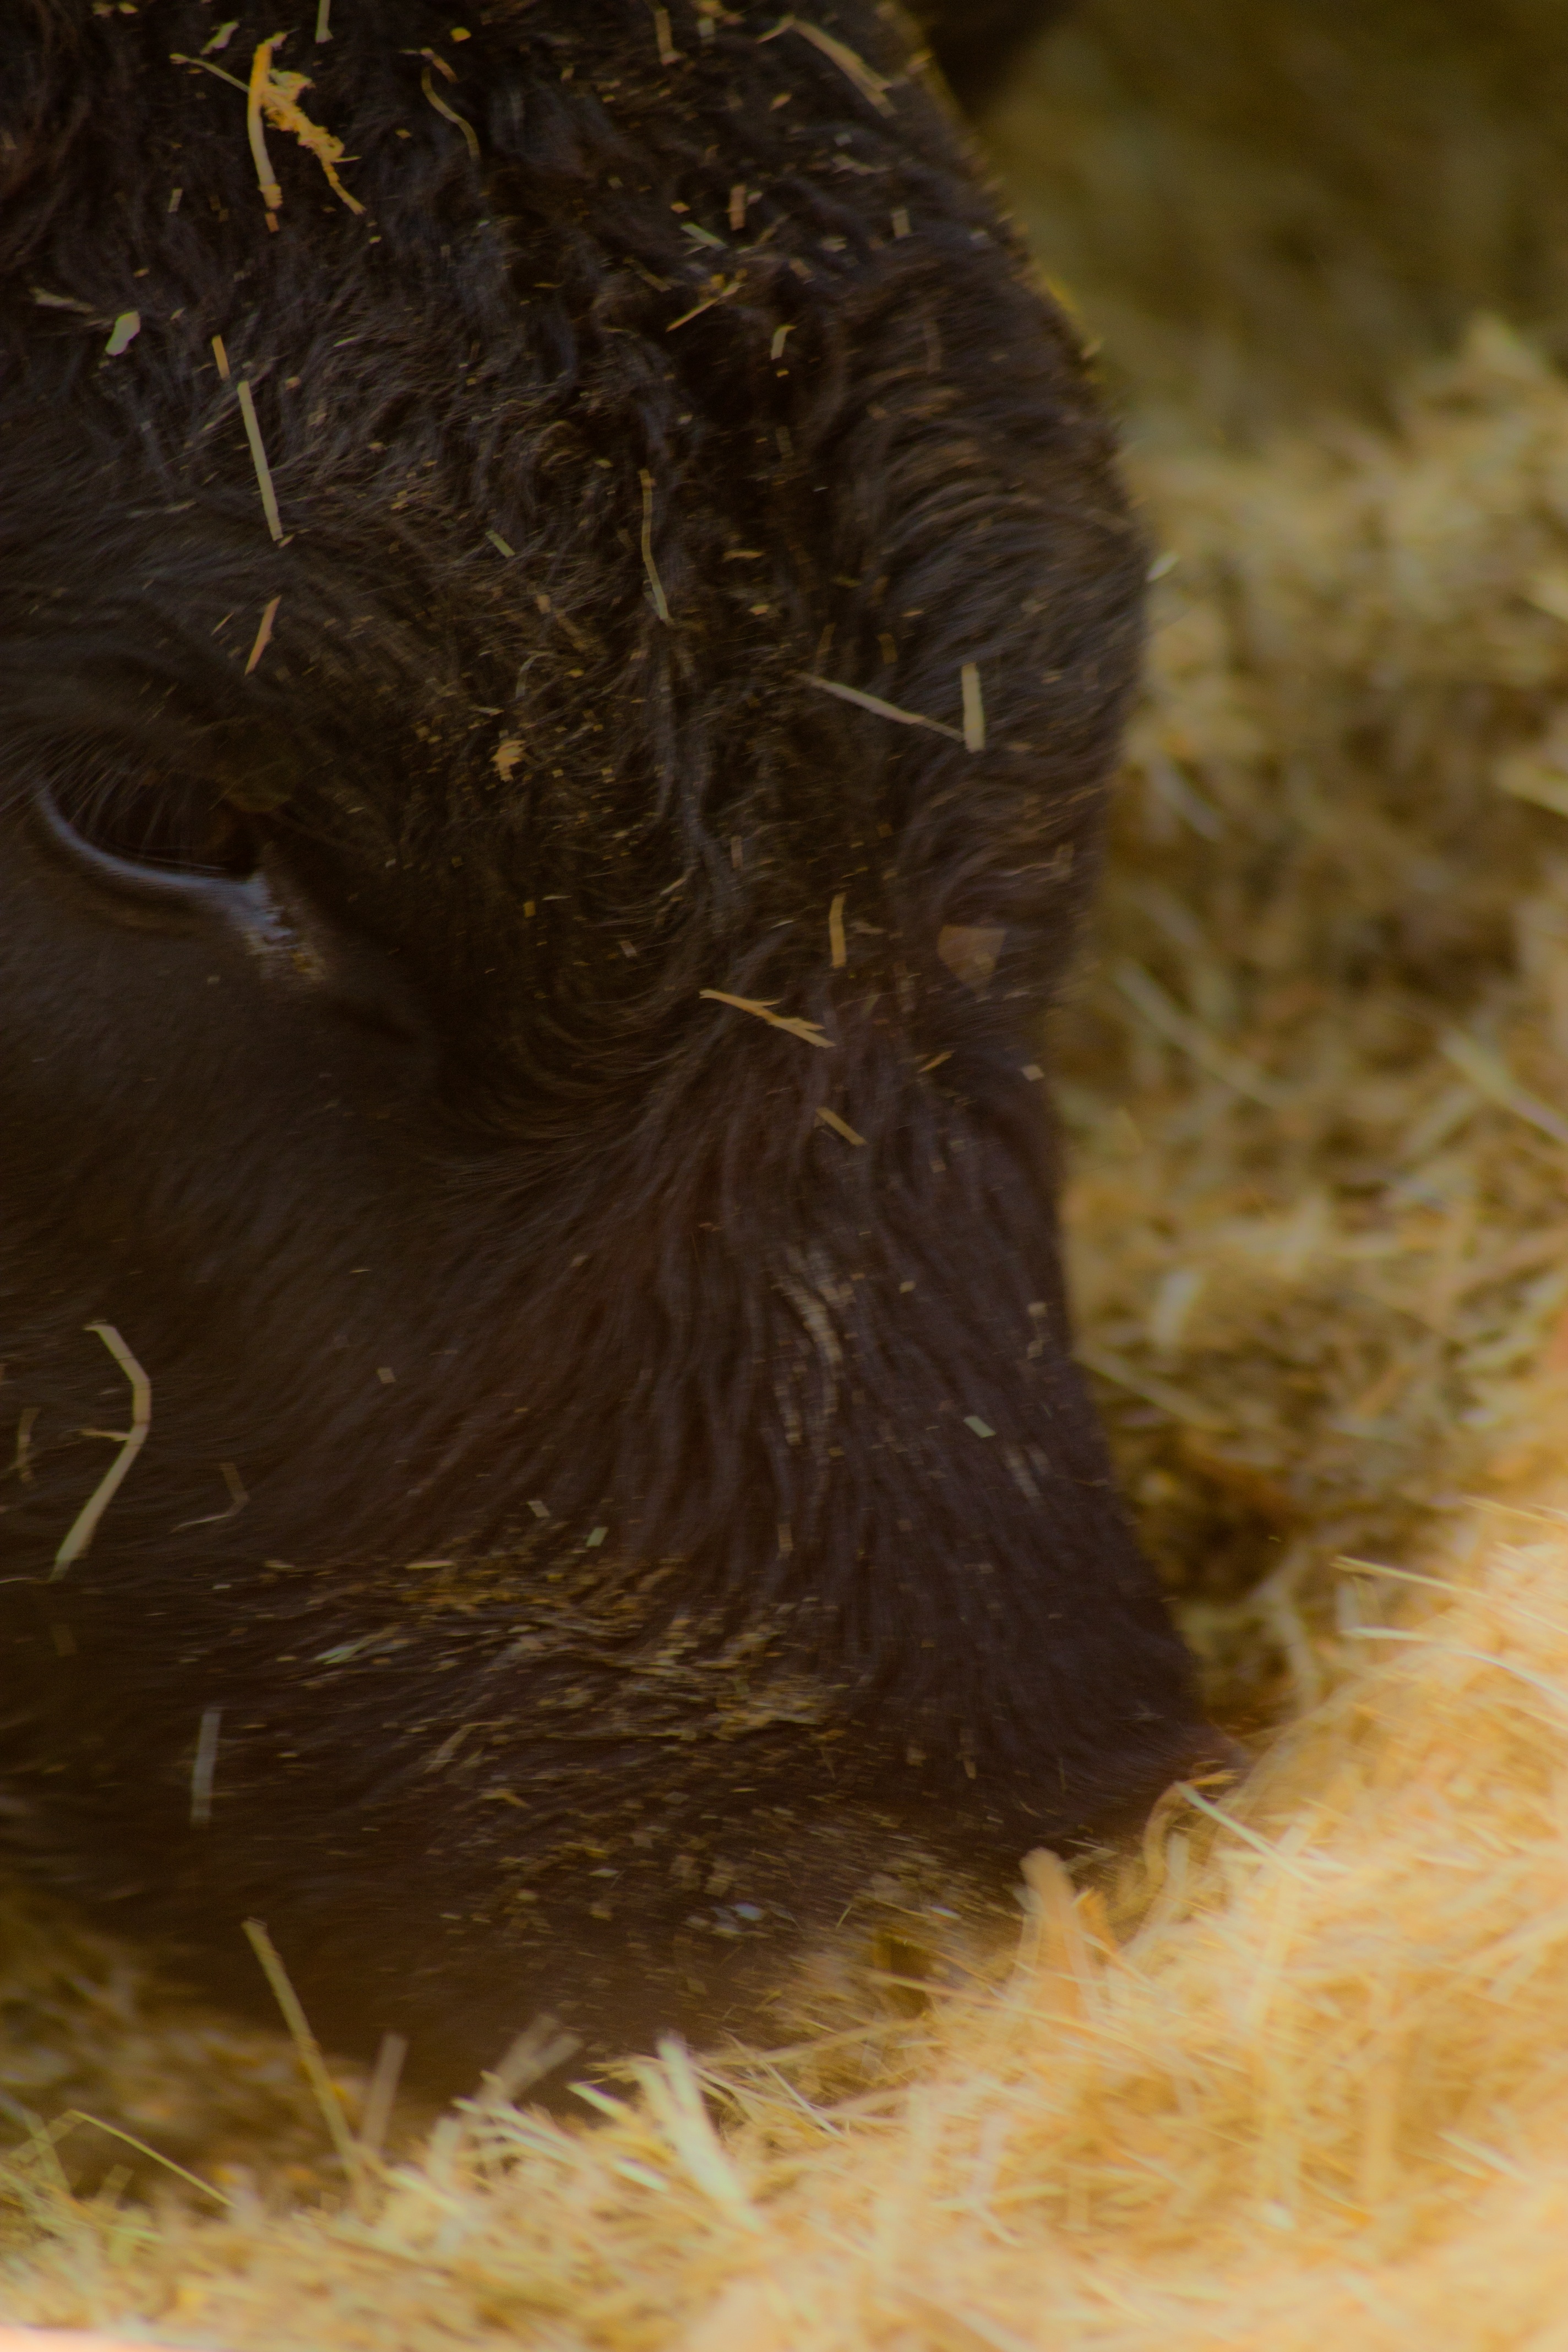
wildlife, mammal, fauna